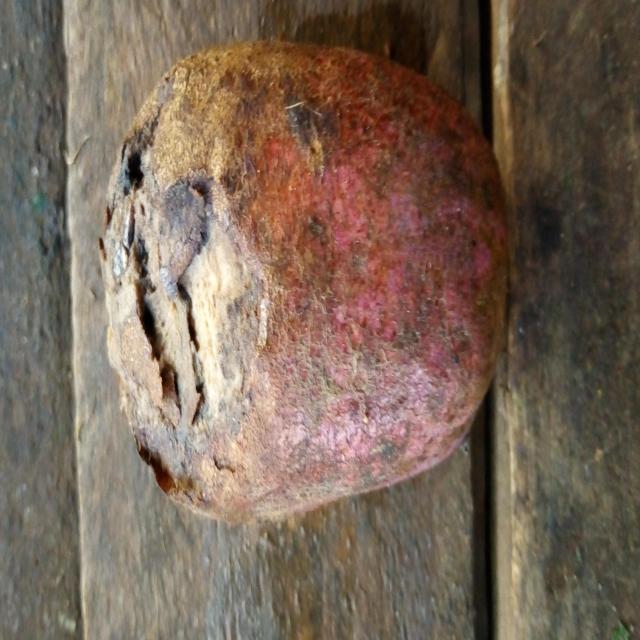
Plum grade: rotten